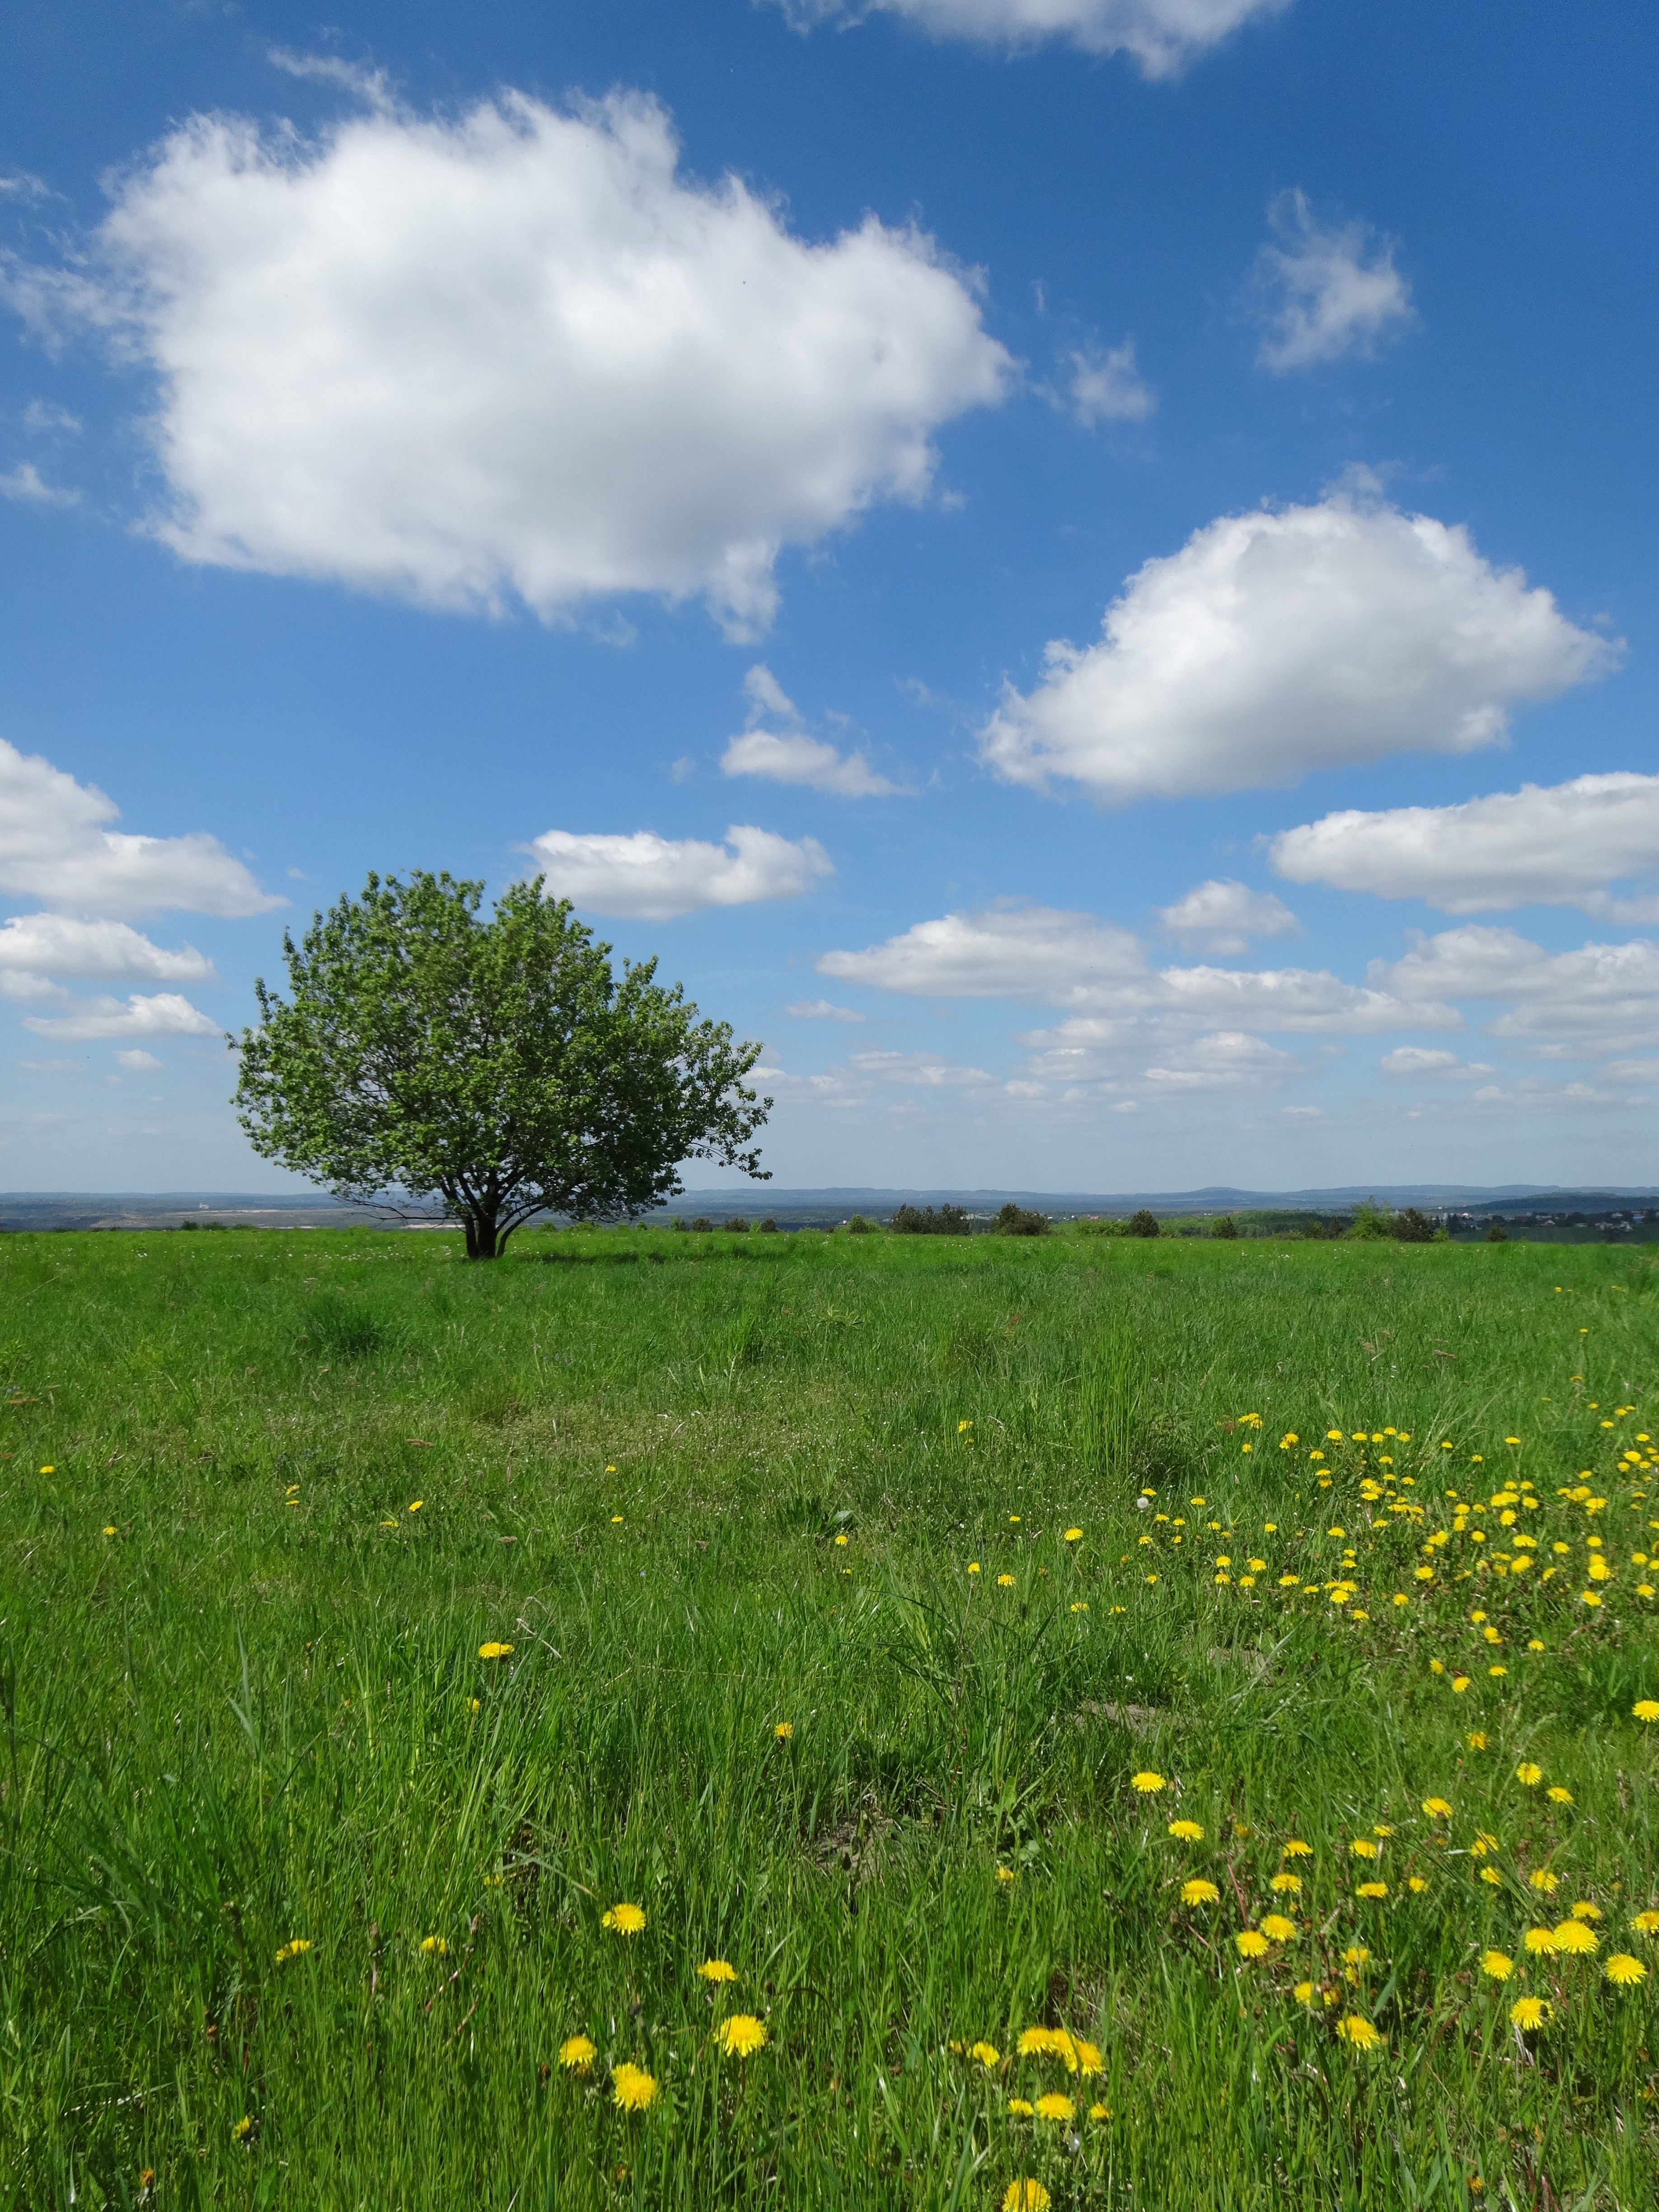
landscape, tree, nature, grass, horizon, cloud, plant, sky, field, lawn, meadow, prairie, sunlight, hill, flower, spring, green, pasture, agriculture, plain, wildflower, clouds, grassland, poland, wetland, plateau, habitat, ecosystem, steppe, rural area, natural environment, geographical feature, grass family